Andokides (vase painter)

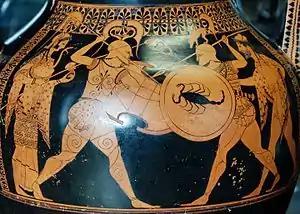
Hoplites with Athena and Hermes. Side A from an Attic red-figure amphora, c. 530 BC, from Vulci. Louvre Museum, Paris.

Andokides was an ancient Athenian vase painter, active from approximately 530 to 515 BC. His work is unsigned and his true name unknown. He was identified as a unique artistic personality through stylistic traits found in common among several paintings. This corpus was then attributed by John D. Beazley to the Andokides Painter, a name derived from the potter Andokides, whose signature appears on several of the vases bearing the painter's work. He is often credited with being the originator of the red-figure vase painting technique. To be sure, he is certainly one of the earliest painters to work in the style. In total, fourteen amphorae and two cups are attributed to his hand. Six of the amphorae are "bilingual", meaning they display both red-figure and black-figure scenes.